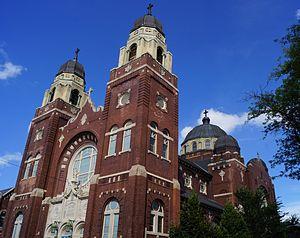
L'église des Saints-Innocents est une église catholique de Chicago située dans le secteur de West Town. Elle est d'architecture dite cathédrale polonaise, avec des éléments romano-byzantins et néo-renaissance. L'église dédiée aux saints Innocents dépend de l'archidiocèse de Chicago.